Talwrn

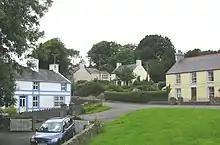
Talwrn in August 2007

To the west and south of Talwrn are a number of unimproved fields which have been designated as a site of special scientific interest because of the botanical assemblage supported on the neutral grassland and mire.